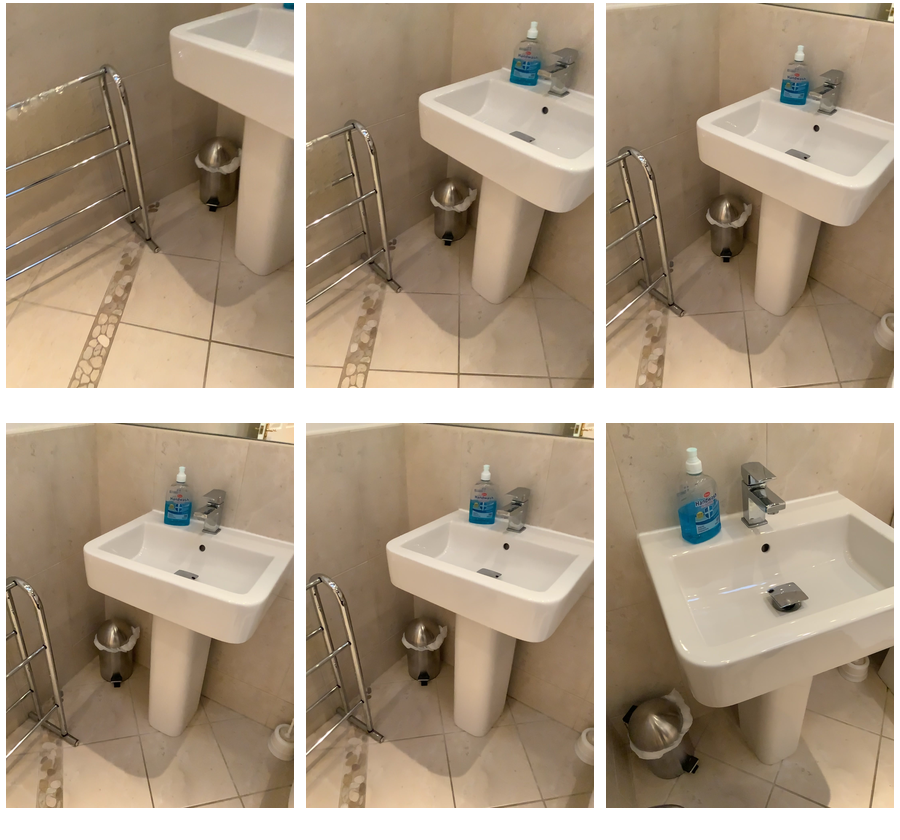Task instruction: Open the trashcan.
Answer: {"task_instruction": "Open the trashcan.", "nodes": ["handle", "trashcan"], "edges": [{"functional_relationship": "openorclose", "object1": "handle", "object2": "trashcan", "spatial_relations": ["lower_than", "in_front_of", "close"], "is_touching": true}], "action_type": "press", "function_type": "open_close_control"}